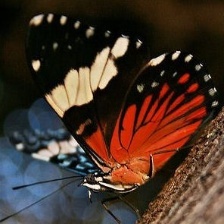
Species: RED CRACKER